Henry J. Prominski

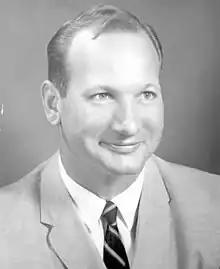
Prominski in 1966

Henry J. Prominski (September 4, 1929 – April 1, 2006) was an American politician. He served as a Republican member for the 86th district of the Florida House of Representatives.